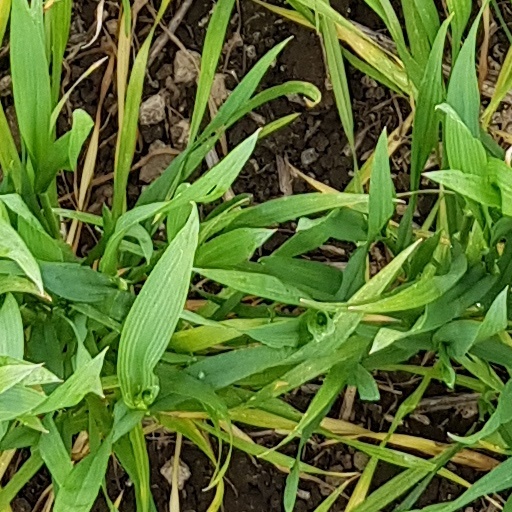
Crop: wheat